El Calentito

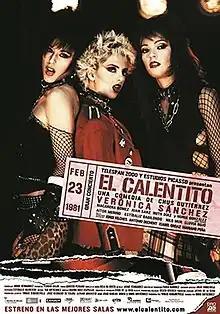
Theatrical release poster

El Calentito is a 2005 Spanish musical comedy film directed and co-written by Chus Gutiérrez. The cast stars Verónica Sánchez alongside Macarena Gómez, Juan Sanz, Ruth Díaz and Nuria González.